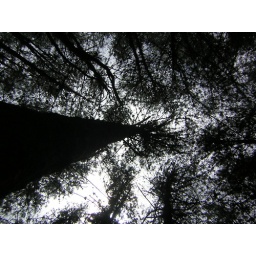
This was a great view in a pine tree forest Took the snap from the ground.